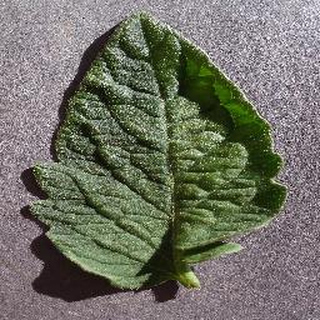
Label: healthy_tomato